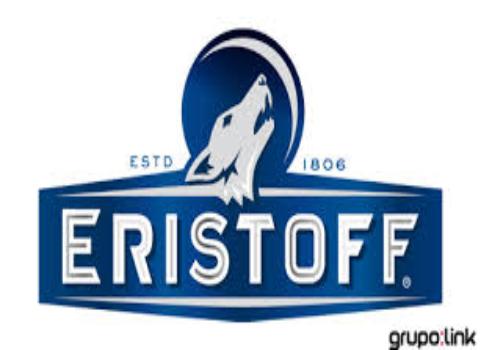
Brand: Eristoff
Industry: Food